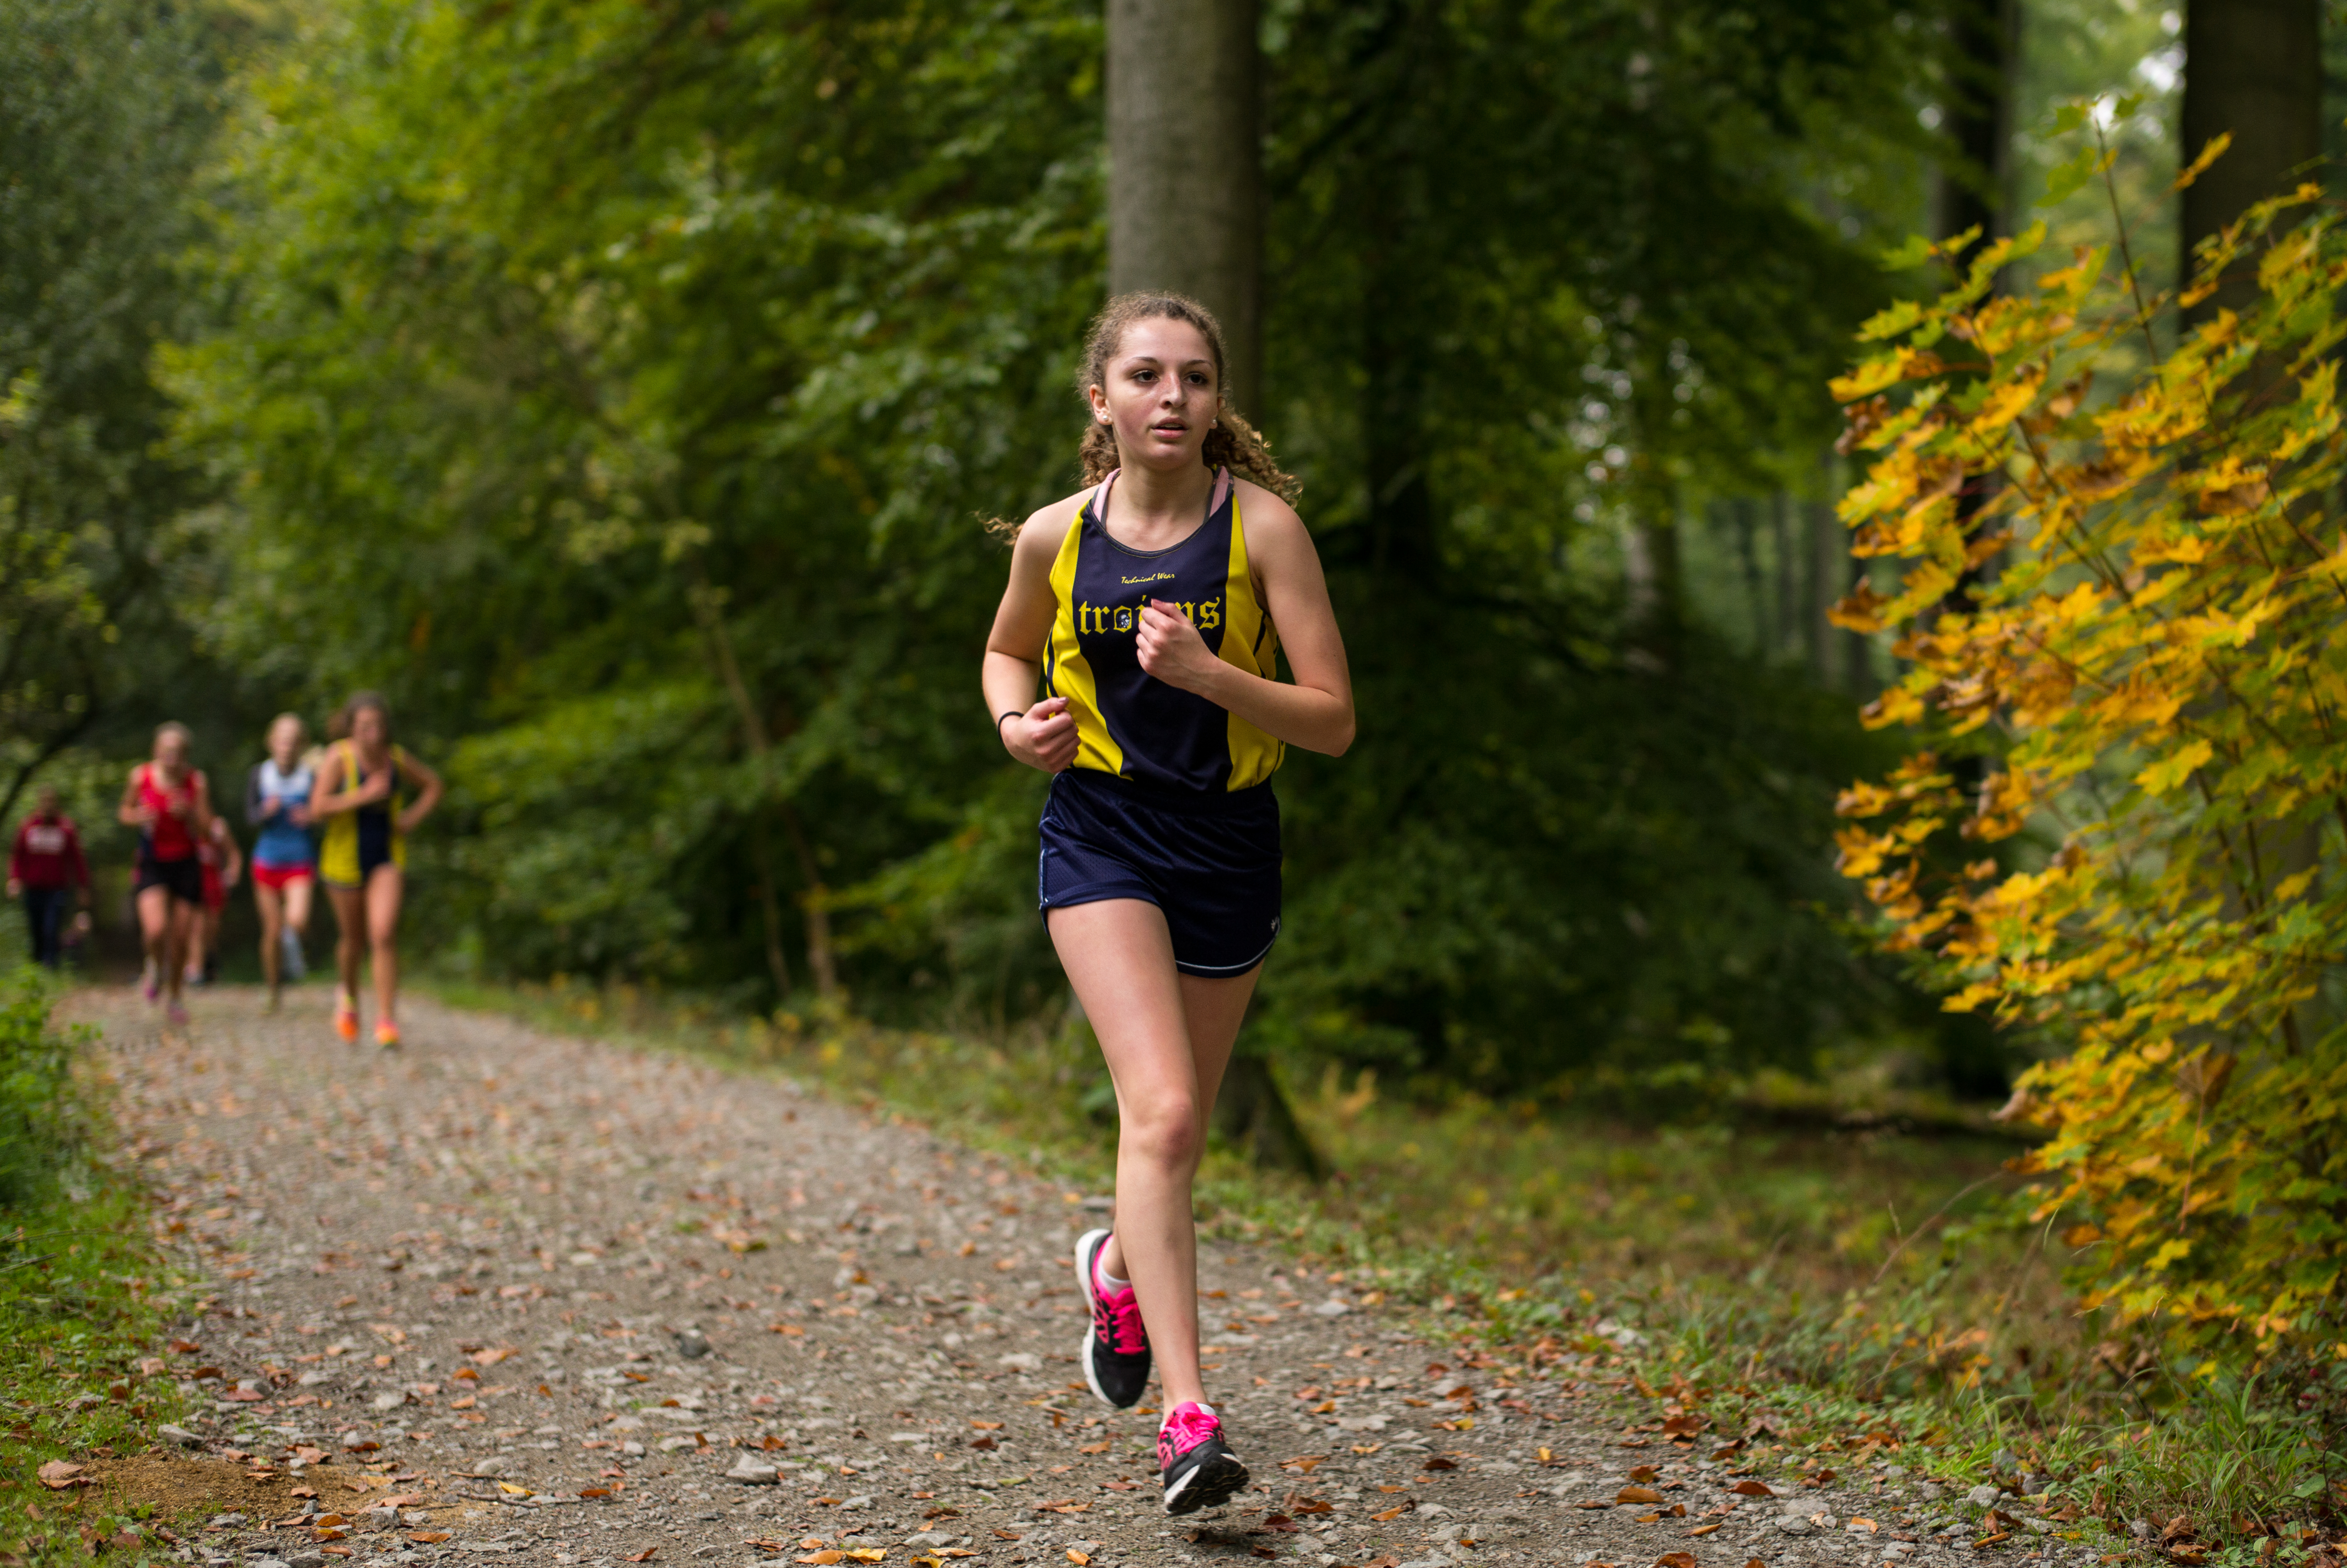
person, trail, running, country, photo, recreation, portrait, high, jogging, cross, belgium, race, hague, netherlands, international, girls, brussels, m, american, team, sports, 50, school, runners, endurance, junior, leica, 240, summilux, varsity, athletics, athletes, meet, xc, physical exercise, outdoor recreation, human action, individual sports, endurance sports, ultramarathon, duathlon, long distance running, cross country running